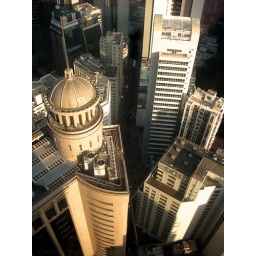
Looking out the office window in Hong Kong